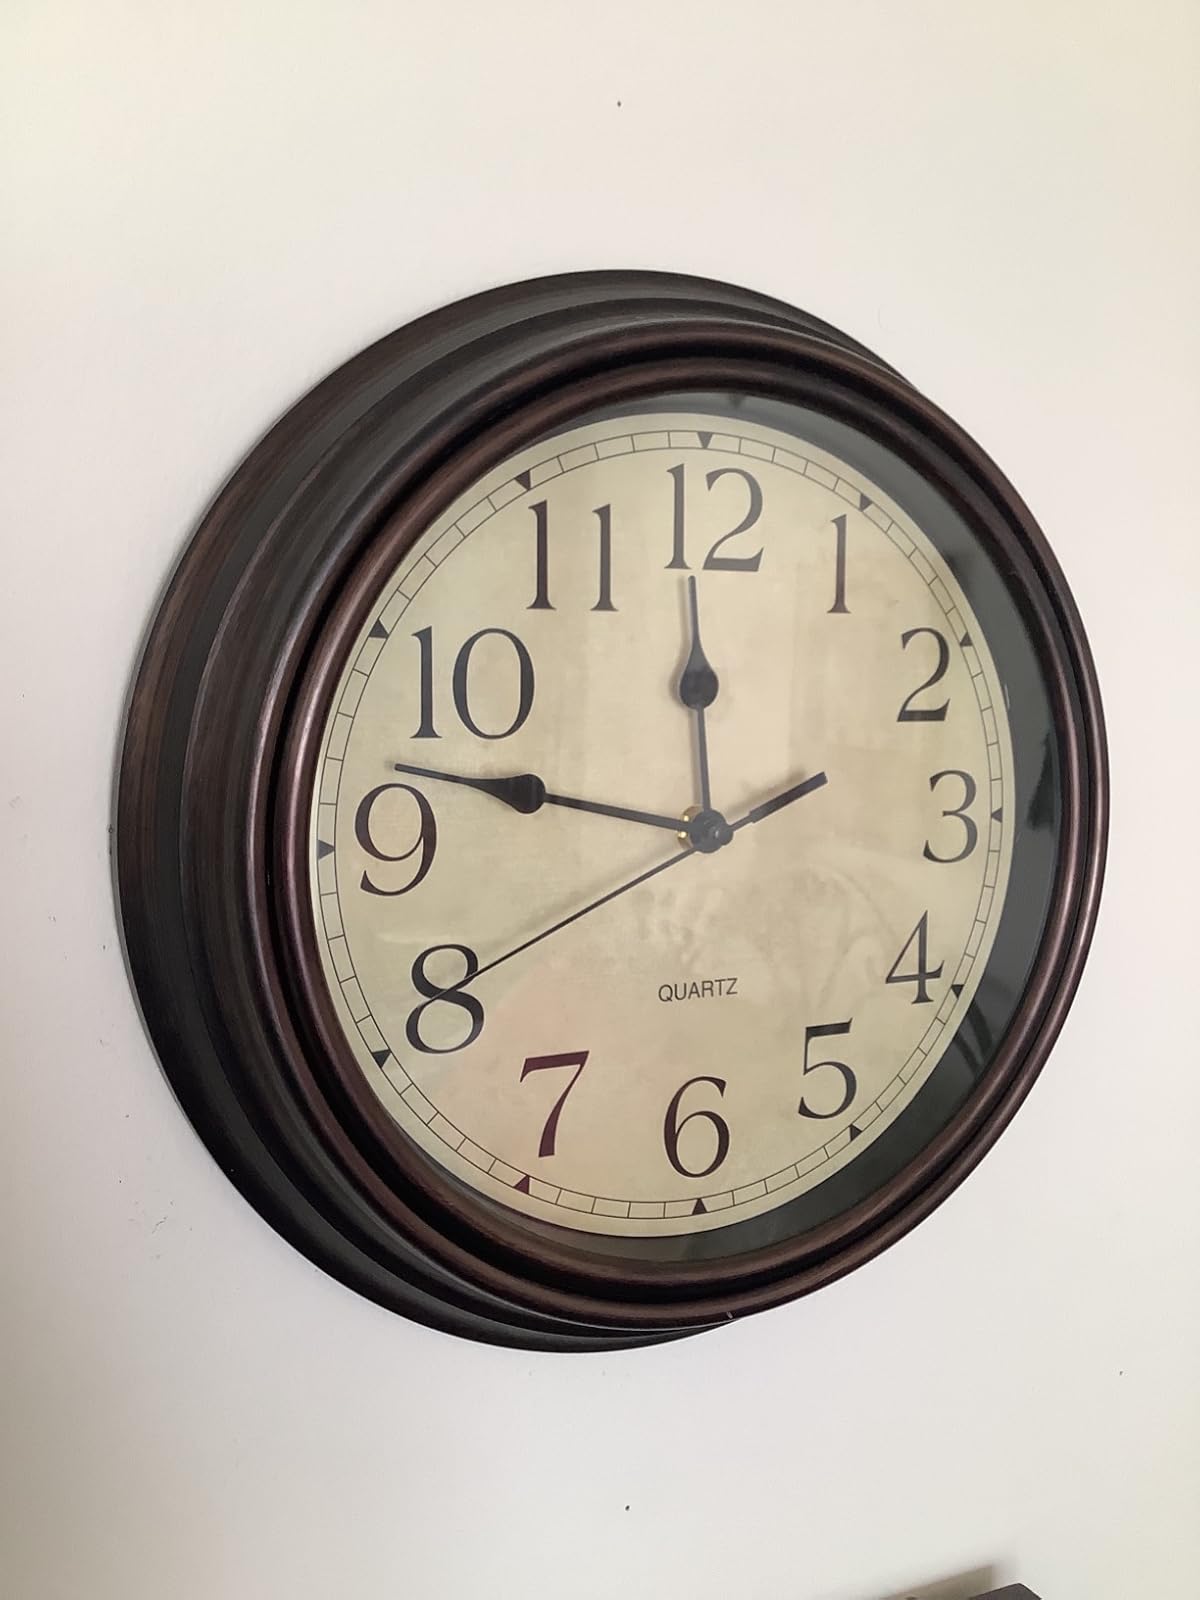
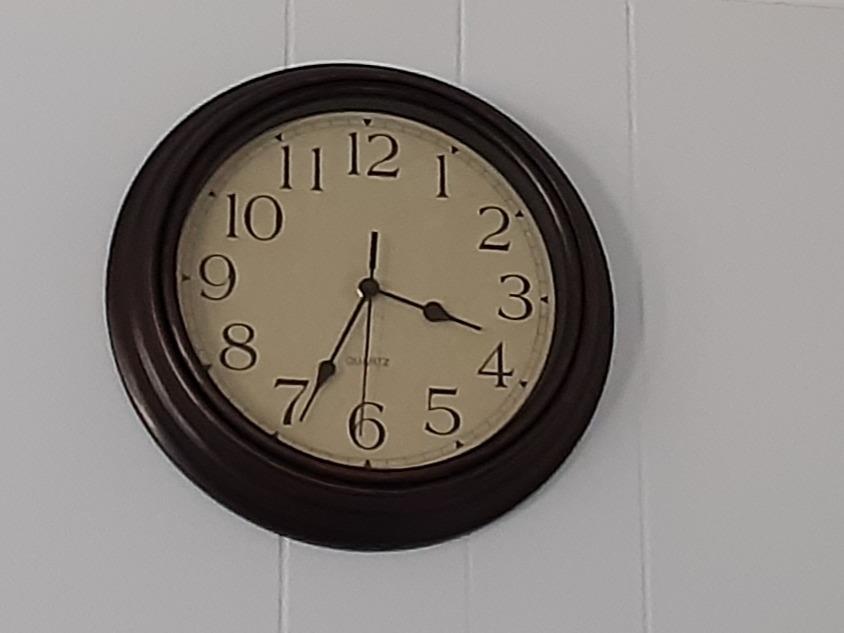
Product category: clock
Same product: yes